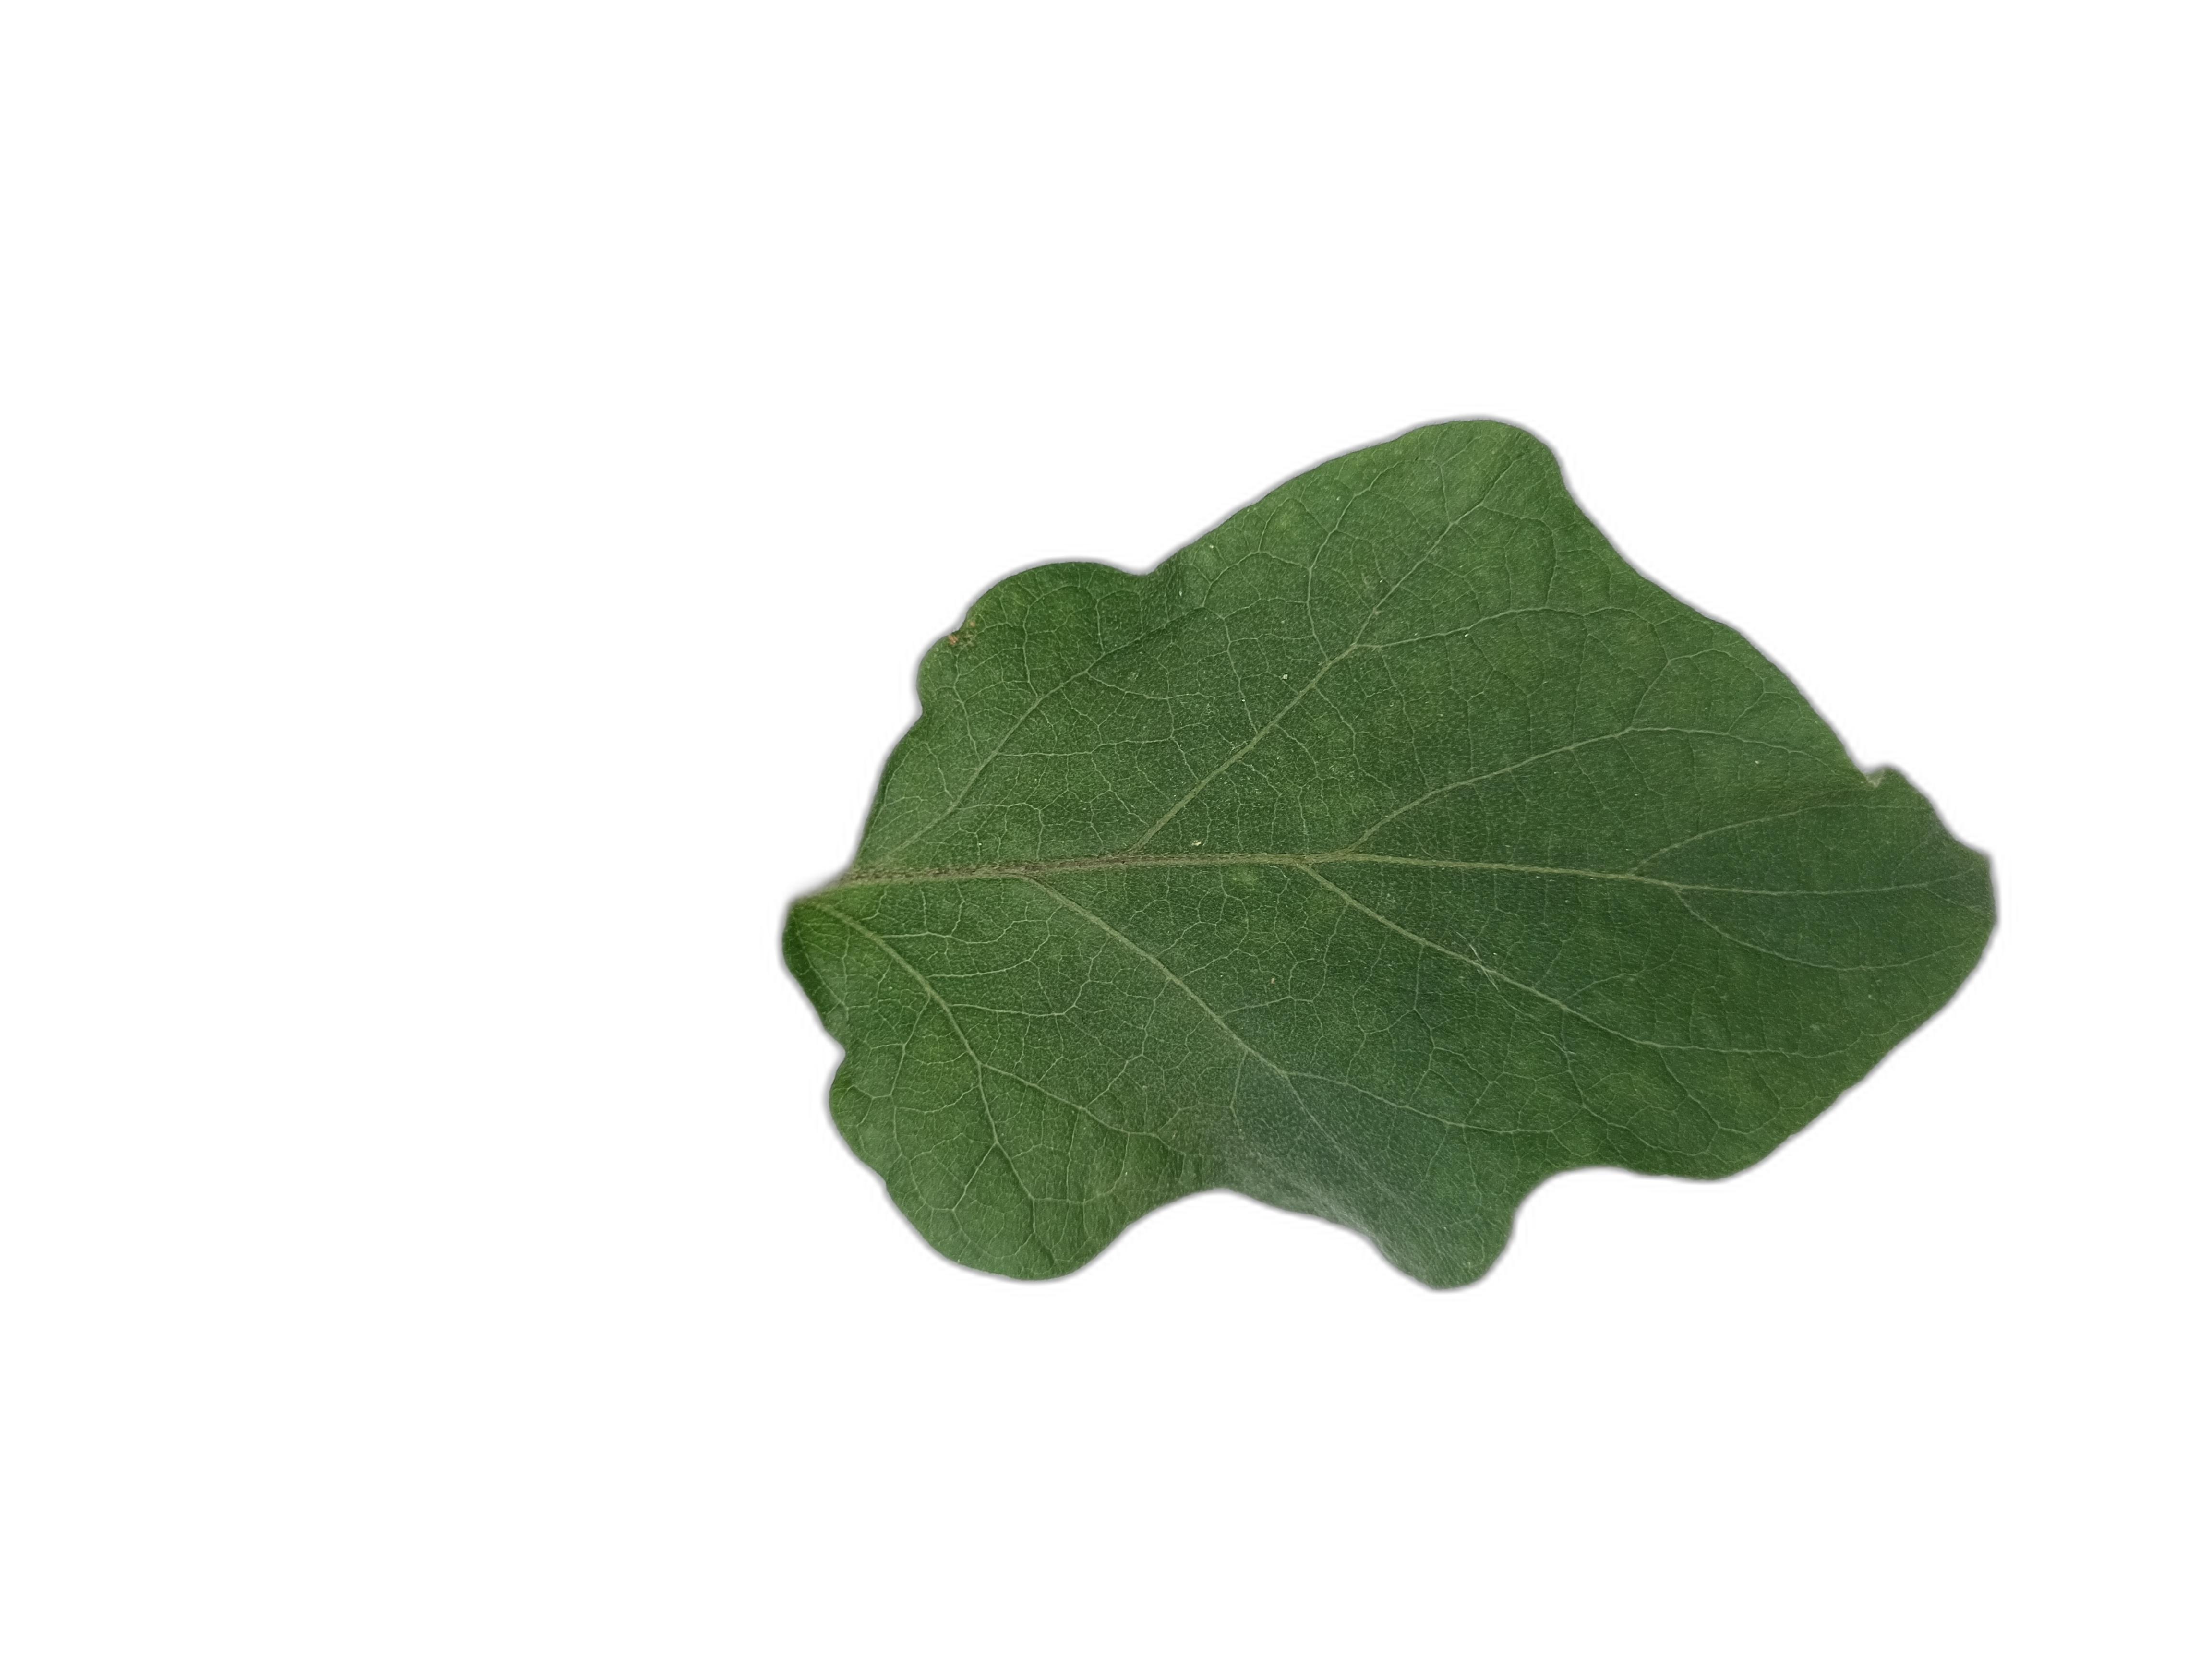
Label: Healthy Leaf